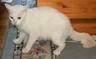
cat